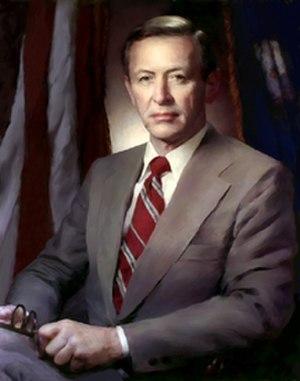
Le sous-secrétaire de l'armée de l'air est le deuxième plus haut responsable civil du département de l'US Air Force, servant directement sous le secrétaire de l'Air Force. En l'absence du secrétaire, le sous-secrétaire exerce tous les pouvoirs et fonctions du secrétaire et fait fonction de secrétaire par intérim lorsque le poste de secrétaire est vacant. Le sous-secrétaire de l'armée de l'air est nommé par le président, sur l'avis et avec l'accord du Sénat.